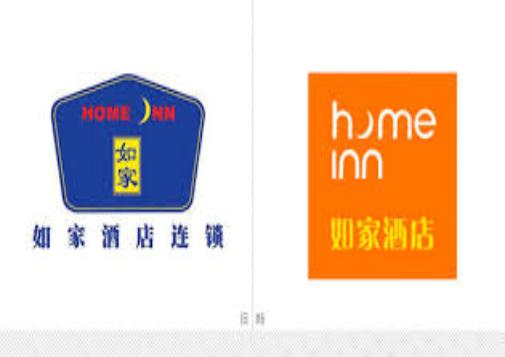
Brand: Home Inn
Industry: Others